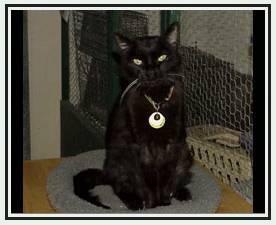
cat